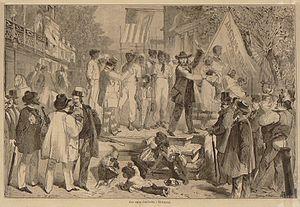
L'esclavage aux États-Unis est une institution qui commence peu après l'installation des premiers colons britanniques en Colonie de Virginie et se termine avec l'adoption du XIIIᵉ amendement de la Constitution américaine adopté par le Congrès le 6 décembre 1865, suivi du Quatorzième amendement de la Constitution des États-Unis de 1868, accordant la citoyenneté à toute personne née ou naturalisée aux États-Unis et interdisant toute restriction à ce droit, et du Quinzième amendement de la Constitution des États-Unis, de 1870, garantissant le droit de vote à tous les citoyens des États-Unis. L'application des droits constitutionnels qui fut entravée dans les états du sud, par les lois Jim Crow, et par les divers règlements légalisant différents formes de ségrégation raciale qui était une manière de conserver les Afro-Américains dans un statut proche de l'esclavage et en les cantonnant dans les travaux qui leur étaient dévolus durant l'esclavage.